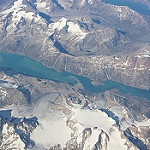
Scene: Outdoor